Roger Brown (colonel)

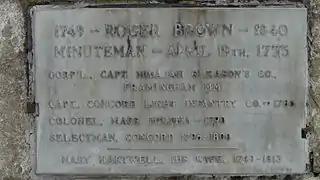
Roger Brown memorial in Monument Square, Concord MA

Roger Brown (1749 – March 6, 1840) was an American carpenter and soldier in the American Revolutionary War.